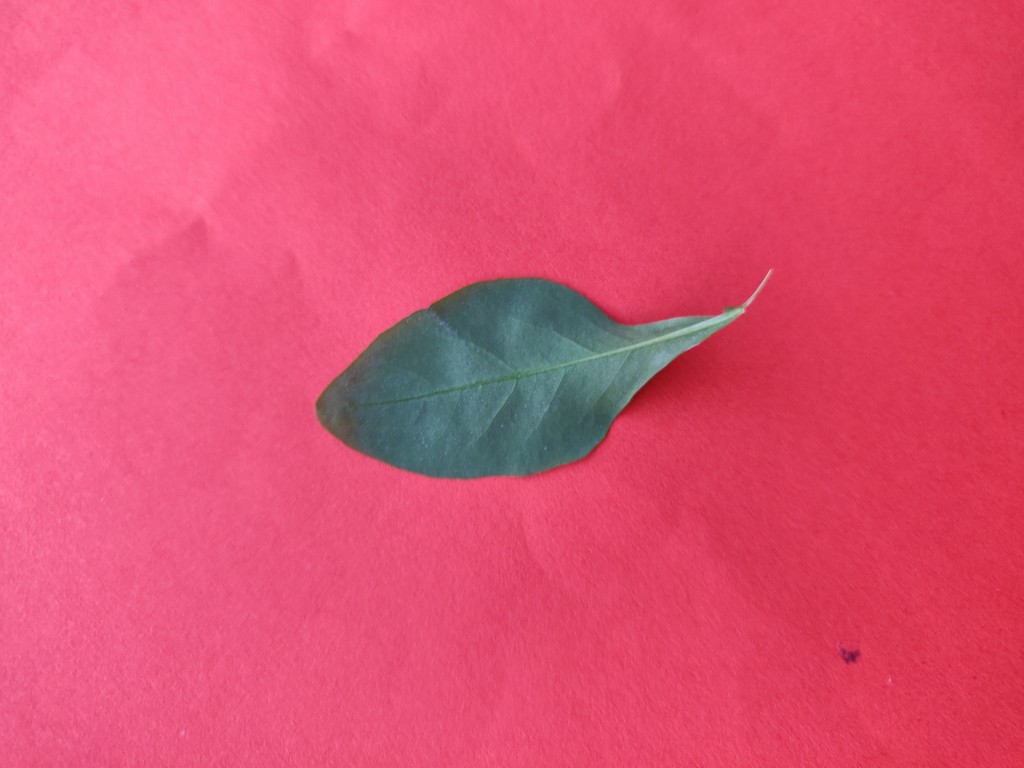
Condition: Healthy
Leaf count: single
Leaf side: back